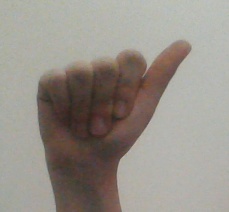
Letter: dhad